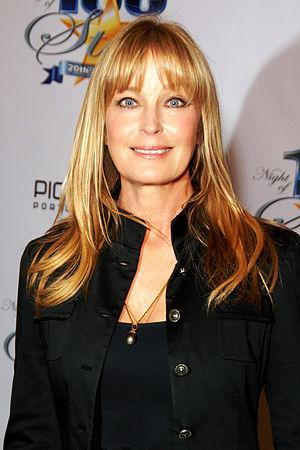
Sharknado 3: Oh Hell No! est un téléfilm américain de science-fiction diffusé le 22 juillet 2015 sur la chaîne Syfy. Il s'agit du troisième volet de la saga Sharknado.
Bo Derek – pseudonyme de Mary Cathleen Collins – est une actrice, un modèle du magazine playboy et une productrice américaine née le 20 novembre 1956 à Long Beach en Californie.